Carnival of Huejotzingo

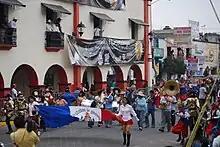
Parade passing by the municipal palace (hall)

The Carnival of Huejotzingo is the only carnival of its kind and one of the most important in Mexico. Festivities start in the morning of the Saturday before Ash Wednesday and end in the evening of Shrove Tuesday, with the most important days being Monday and Tuesday. About 12,000 people of the municipality participate in costume, most which carry hand carved muskets, with which gunpowder is set off.